Armand Foucher

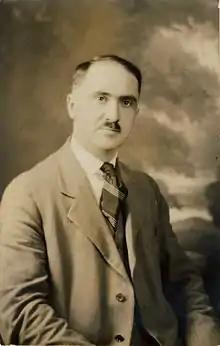
J.A. Foucher

J. Armand Foucher (1898–1976) was a businessman and local politician in Shawinigan, Quebec. He was the 14th Mayor of Shawinigan from 1957 to 1963.